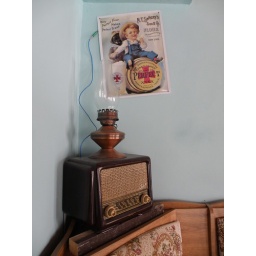
I love this cute wall plague. I bought it once on a trip in Prag...